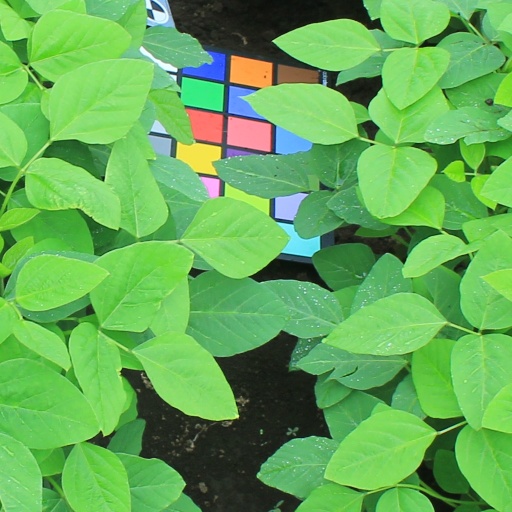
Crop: soybean